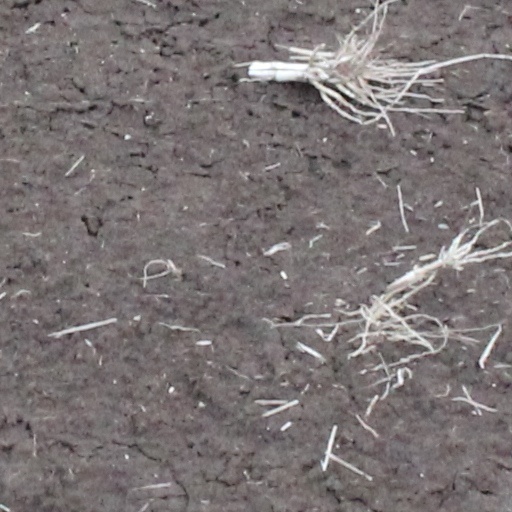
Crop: wheat